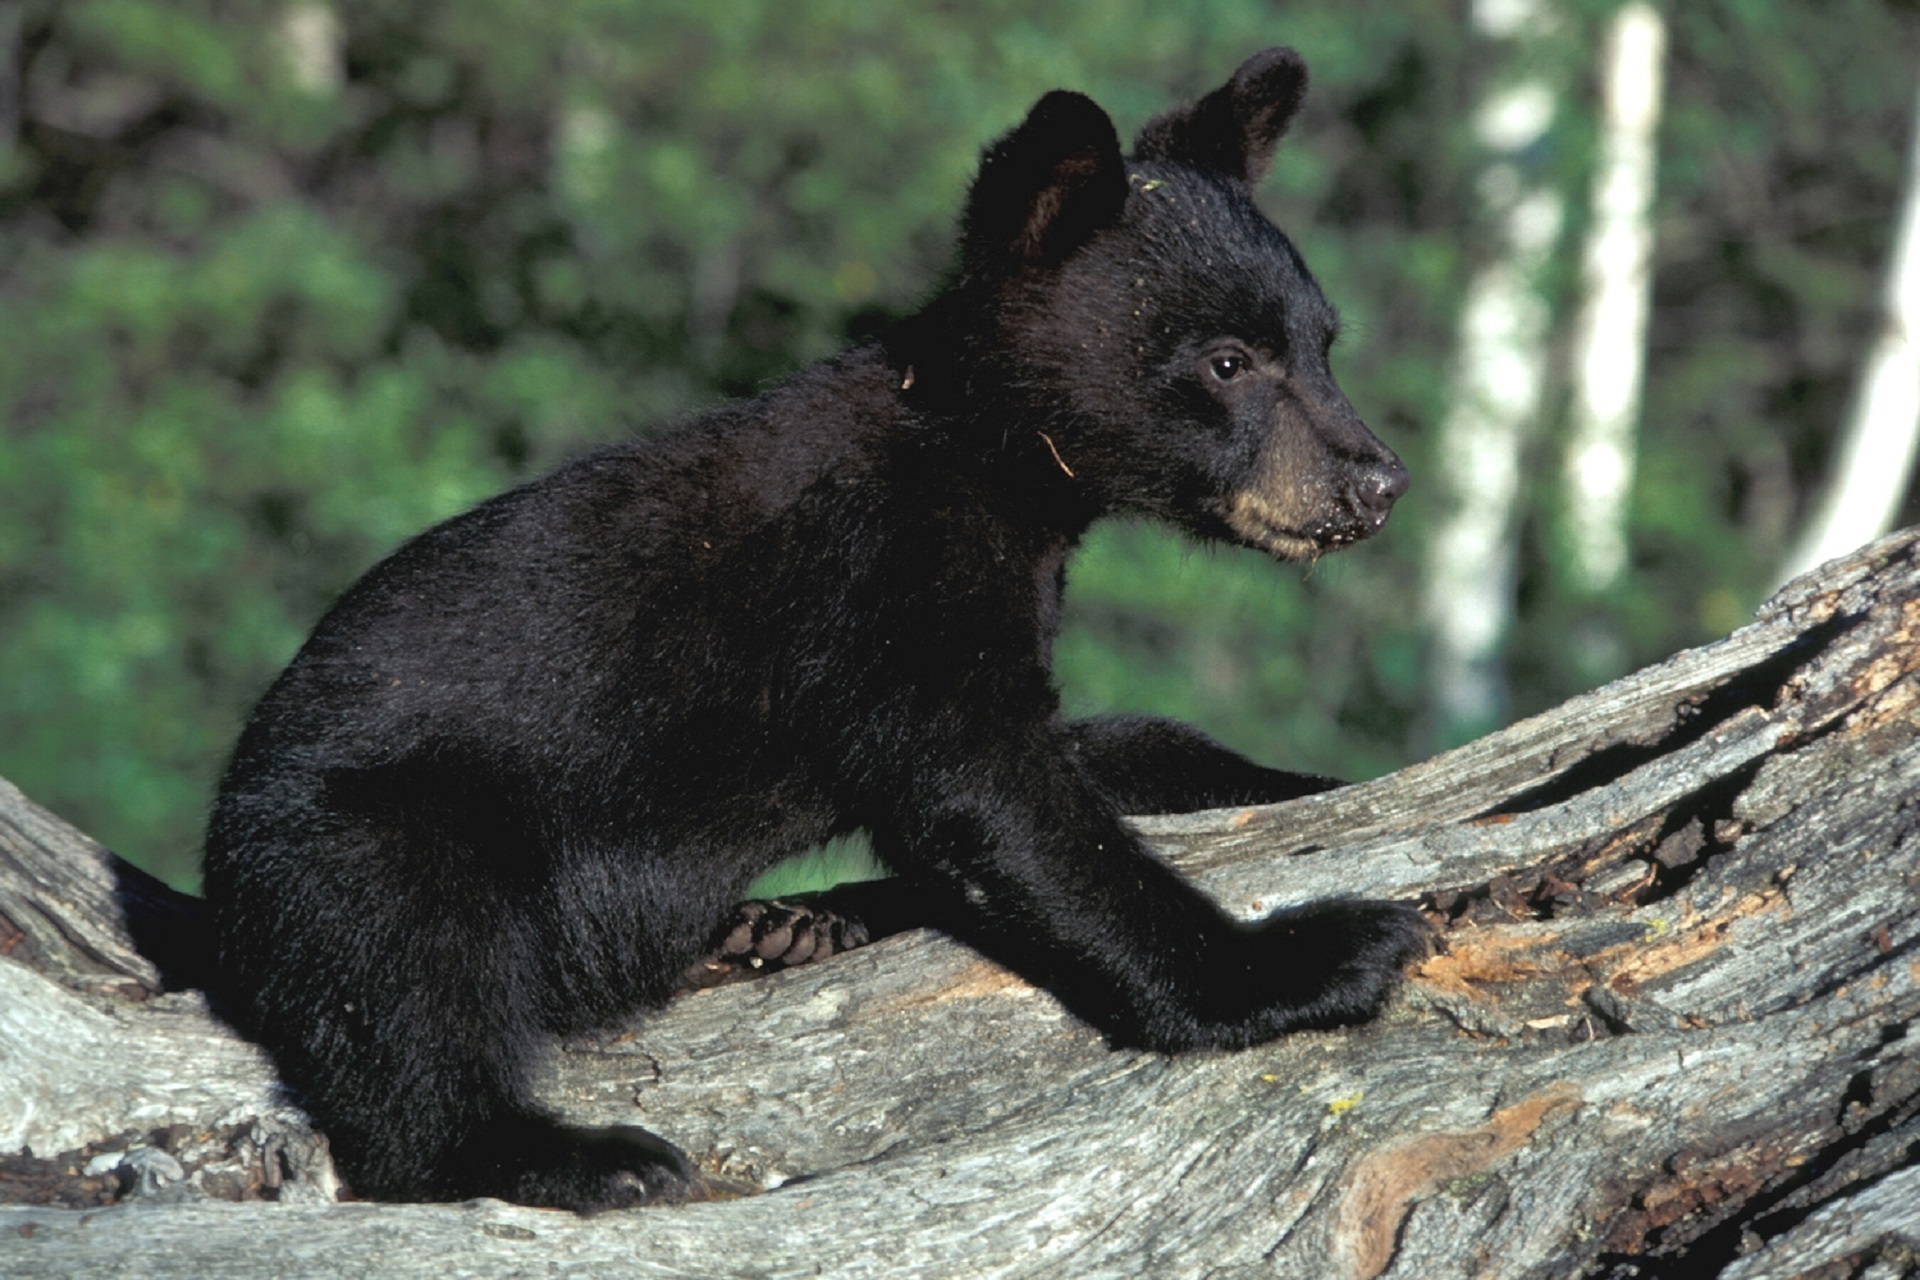
nature, forest, animal, cute, bear, wildlife, young, park, mammal, black, baby, fauna, national, vertebrate, cub, marten, american black bear